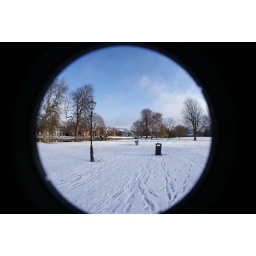
foot prints in snow leading to the Bedford Susspension bridge over River Ouse shot with fish eye lens